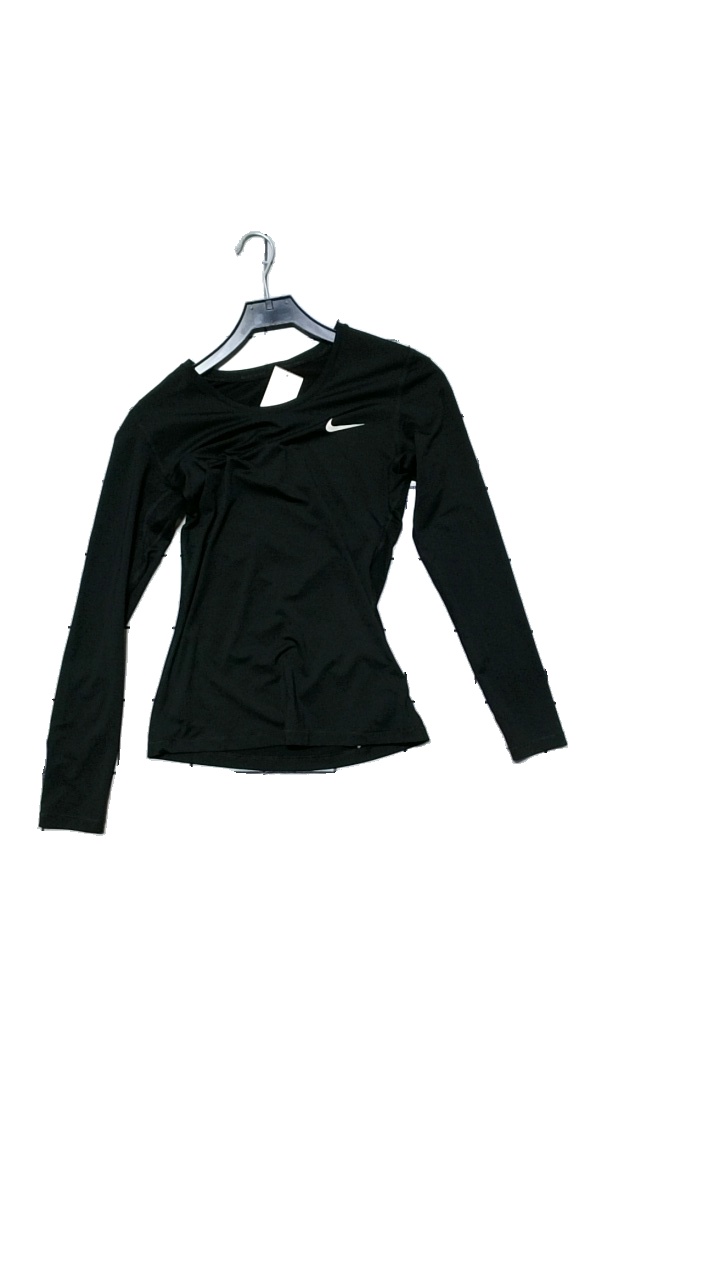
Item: Training Top (Ladies)
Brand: Nike
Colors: Black
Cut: Regular, Tight, C-collar
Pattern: Logo print
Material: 84% polyester, 16% elastane
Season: All
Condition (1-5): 4
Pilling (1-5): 4
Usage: Reuse
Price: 50-100